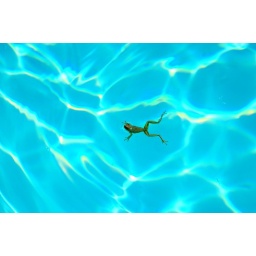
green tree frog swimming in a very blue pool